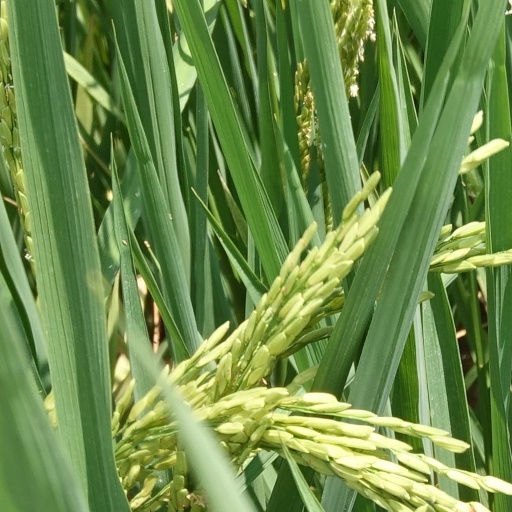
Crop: rice